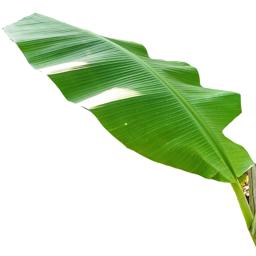
Label: MALBHOG LEAF